Perry County Courthouse (Arkansas)

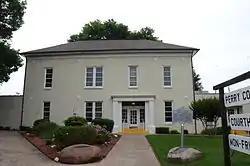

The Perry County Courthouse is located at Main and Pine Streets in the commercial heart of Perryville, Arkansas, the seat of Perry County. It is a two-story brick building, with a hip roof. It is very simply styled, with rectangular two-over-two windows set in unadorned openings (some in pairs). Its main entrance is deeply recessed in an opening framed by pilasters and an entablatured, with multi-light sidelight windows to either side of the door. The courthouse was built in 1888, and was the county's third. It has been enlarged by single-story wings to either side.